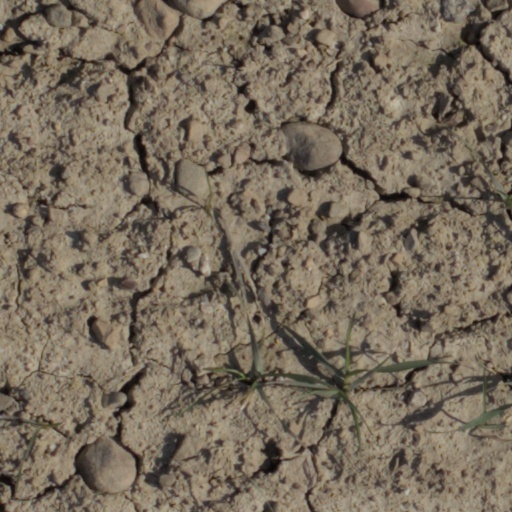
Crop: wheat